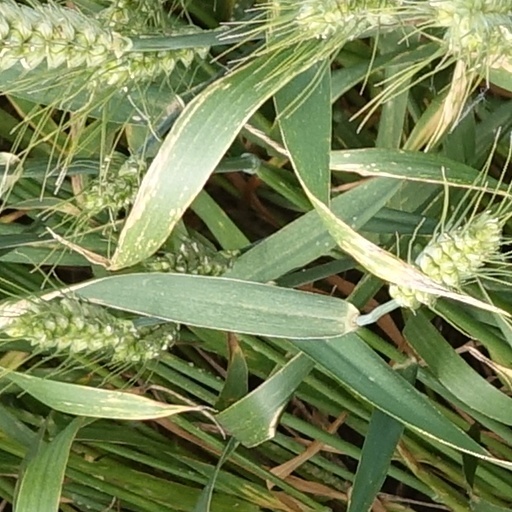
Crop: wheat